Ferento Roman Theater

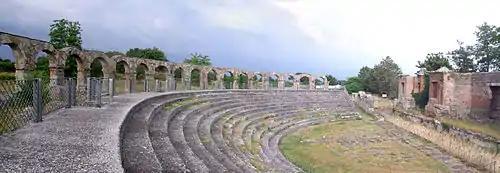
View of the theater seating and arcade

The Ferento Roman Theater (Italian: "Ferento Teatro Romano") is an ancient Roman theater in Ferentium, province of Viterbo, region of Lazio, Italy. It was built in the 1st century AD near the decumanus of ancient Ferentium. The theater went into decline after the fall of the Western Roman Empire. The medieval town of Ferentium underwent further decline after its destruction by Viterbo in 1172. The structure is still used in the summer for open-air concerts, representations and other spectacles.